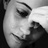
Emotion: sad